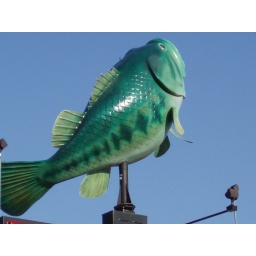
This rotating fish is on top of the sign to &amp;quot;Lunkers&amp;quot; in Edwardsburg, MI